Tokyo DisneySea Hotel MiraCosta

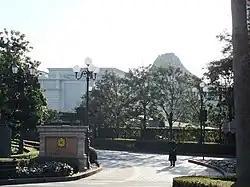
DisneySea Hotel MiraCosta entrance.

The Tokyo DisneySea Hotel MiraCosta was the second hotel built at Tokyo Disney Resort in Urayasu, Chiba, Japan. It opened on September 4, 2001, alongside the opening of the Tokyo DisneySea theme park. It was constructed under a license by The Walt Disney Company. The hotel is managed by The Oriental Land Company.